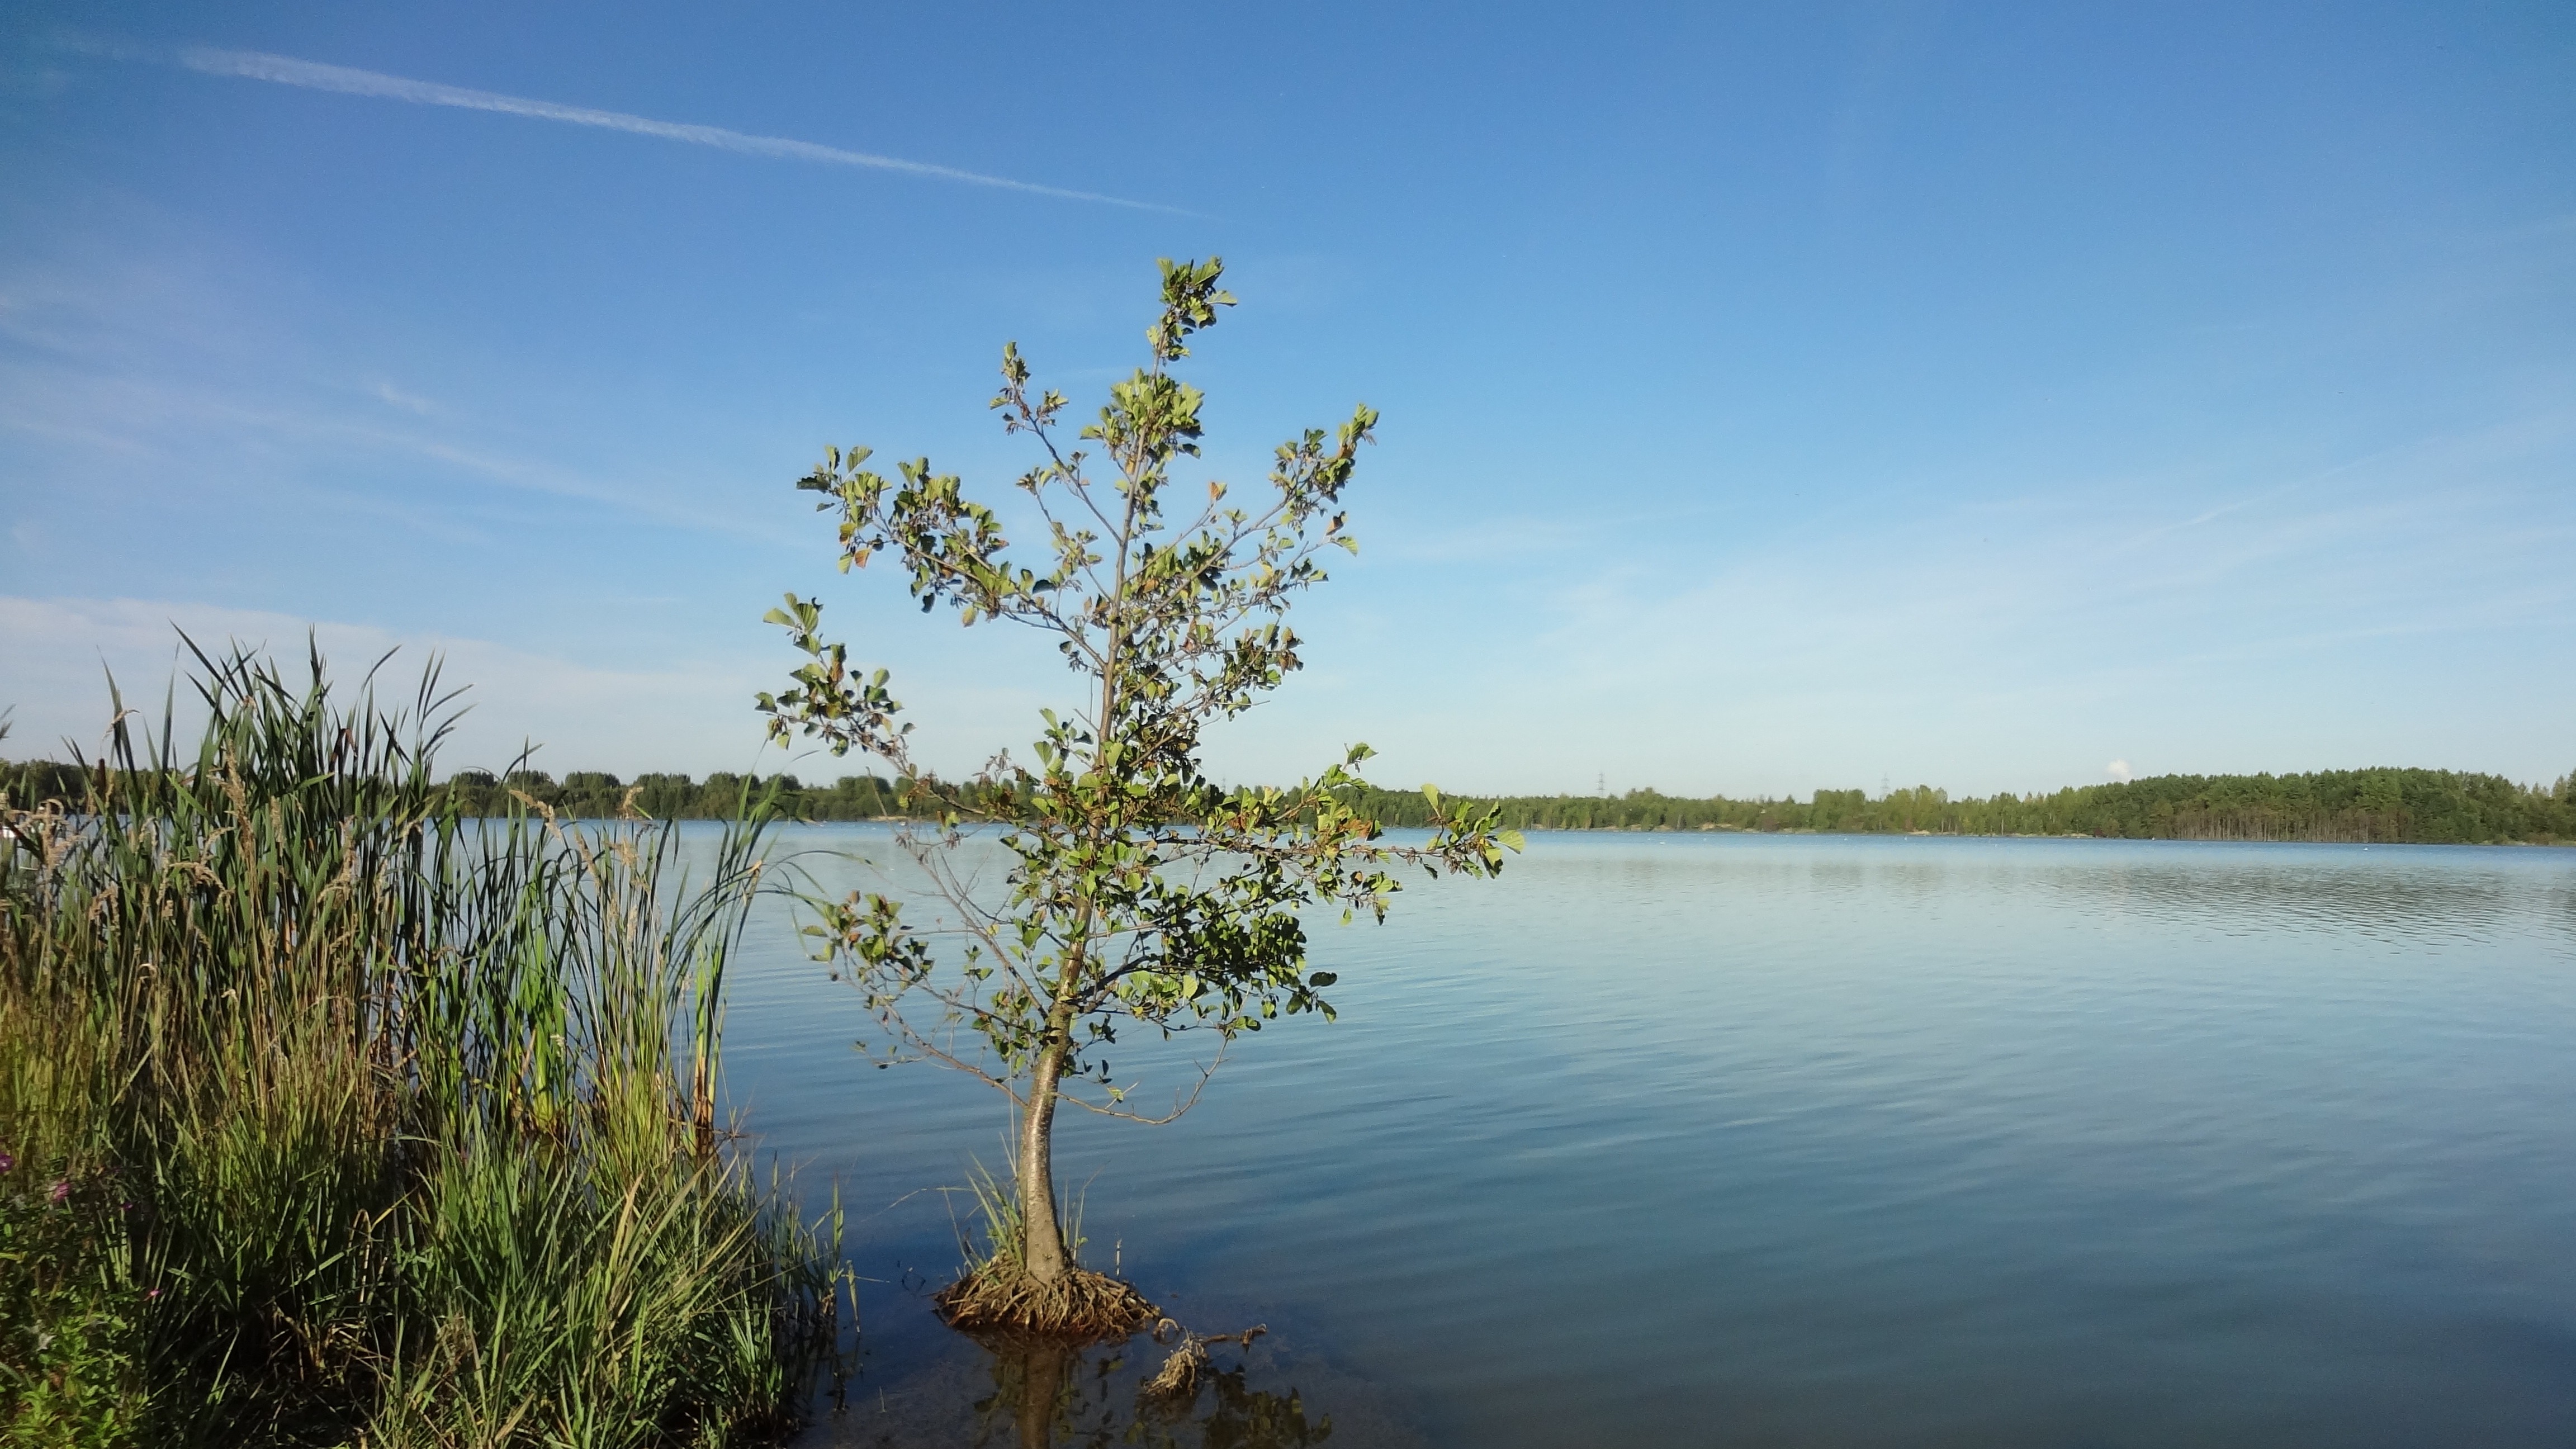
landscape, sea, tree, water, nature, marsh, plant, sky, morning, shore, flower, lake, river, reflection, holiday, blue, reservoir, body of water, wetland, germany, habitat, ecosystem, nature conservation, recovery, nature reserve, north rhine westphalia, blue stone lake, natural environment, woody plant